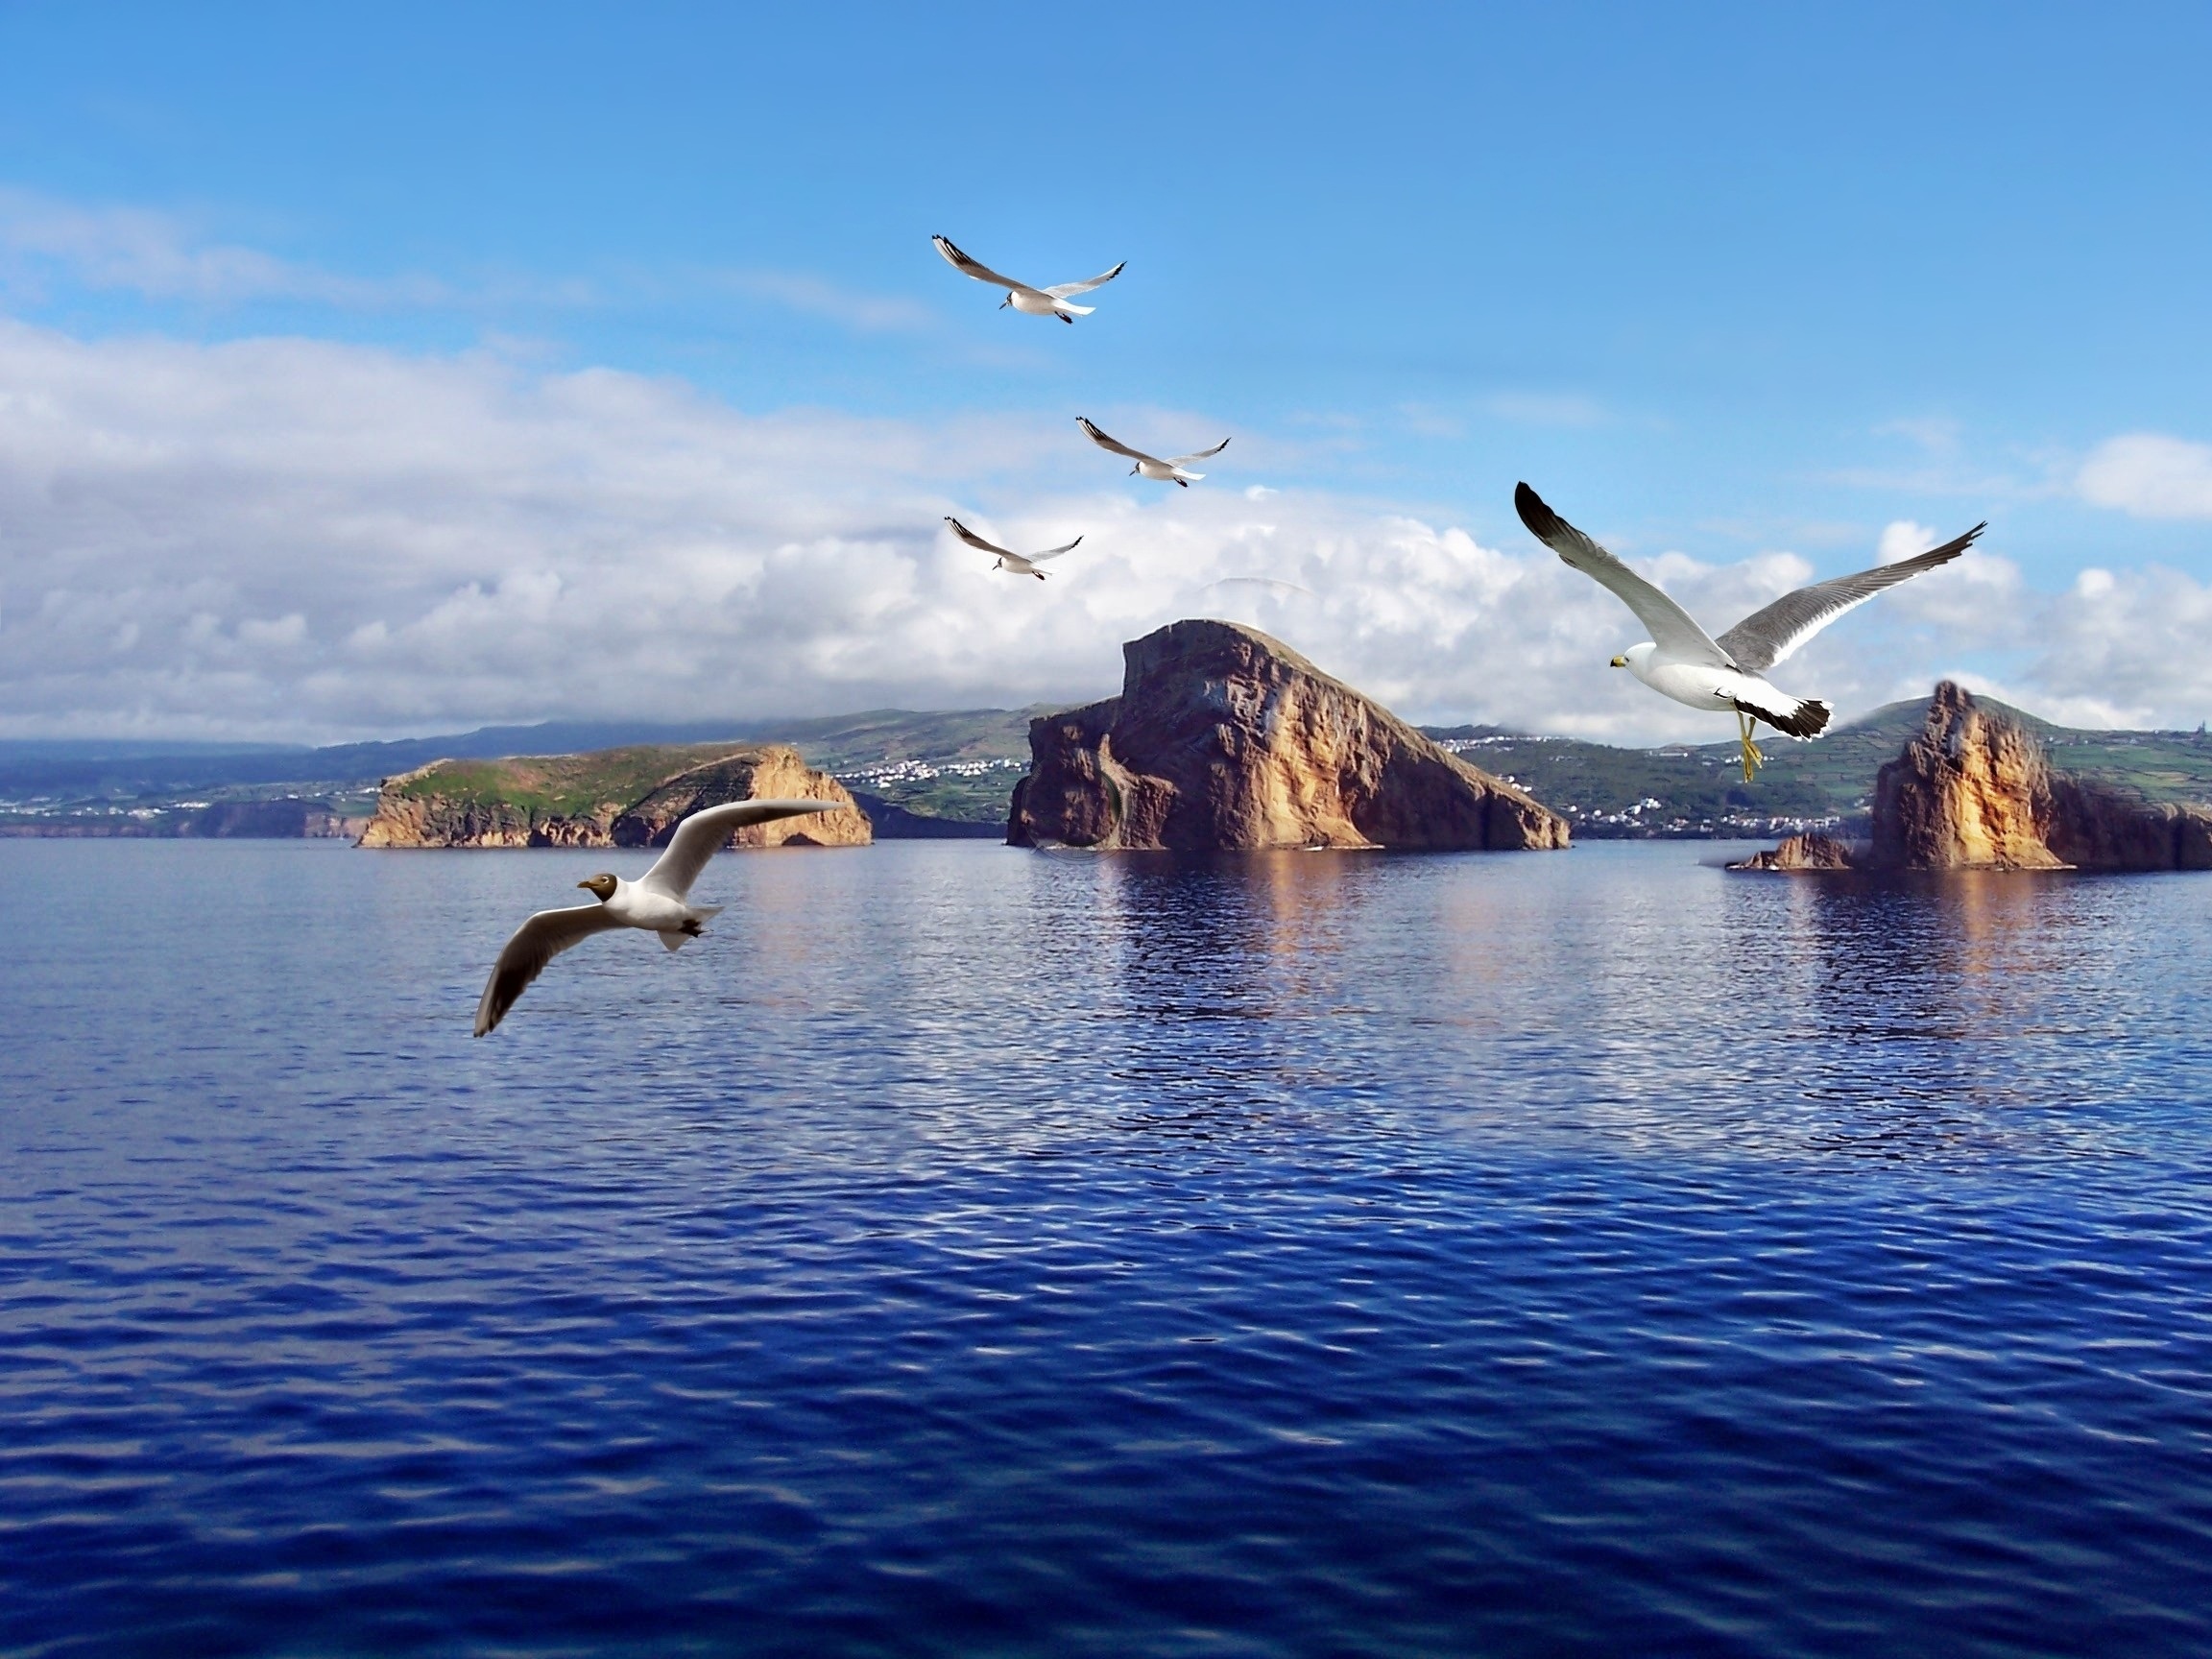
beach, landscape, sea, coast, water, nature, ocean, horizon, bird, sky, pelican, seabird, gull, bay, island, salt, blue sky, mountains, mar, litoral, brazil, serra, beira mar, tropical birds, charadriiformes